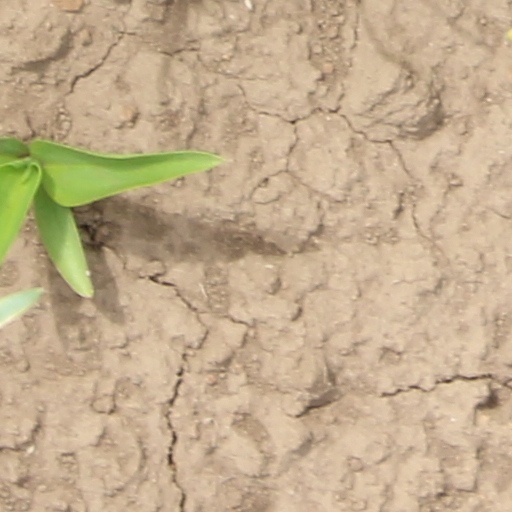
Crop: wheat